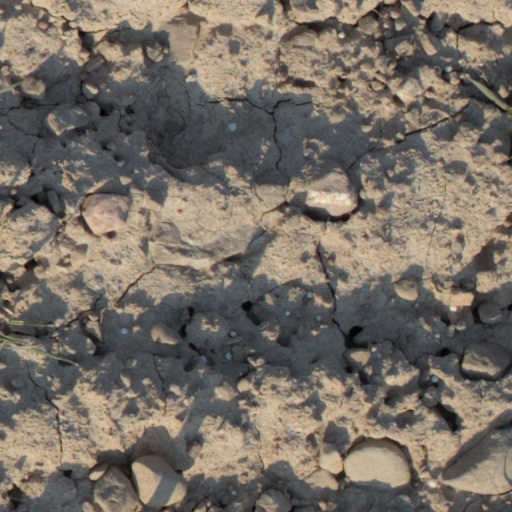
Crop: wheat